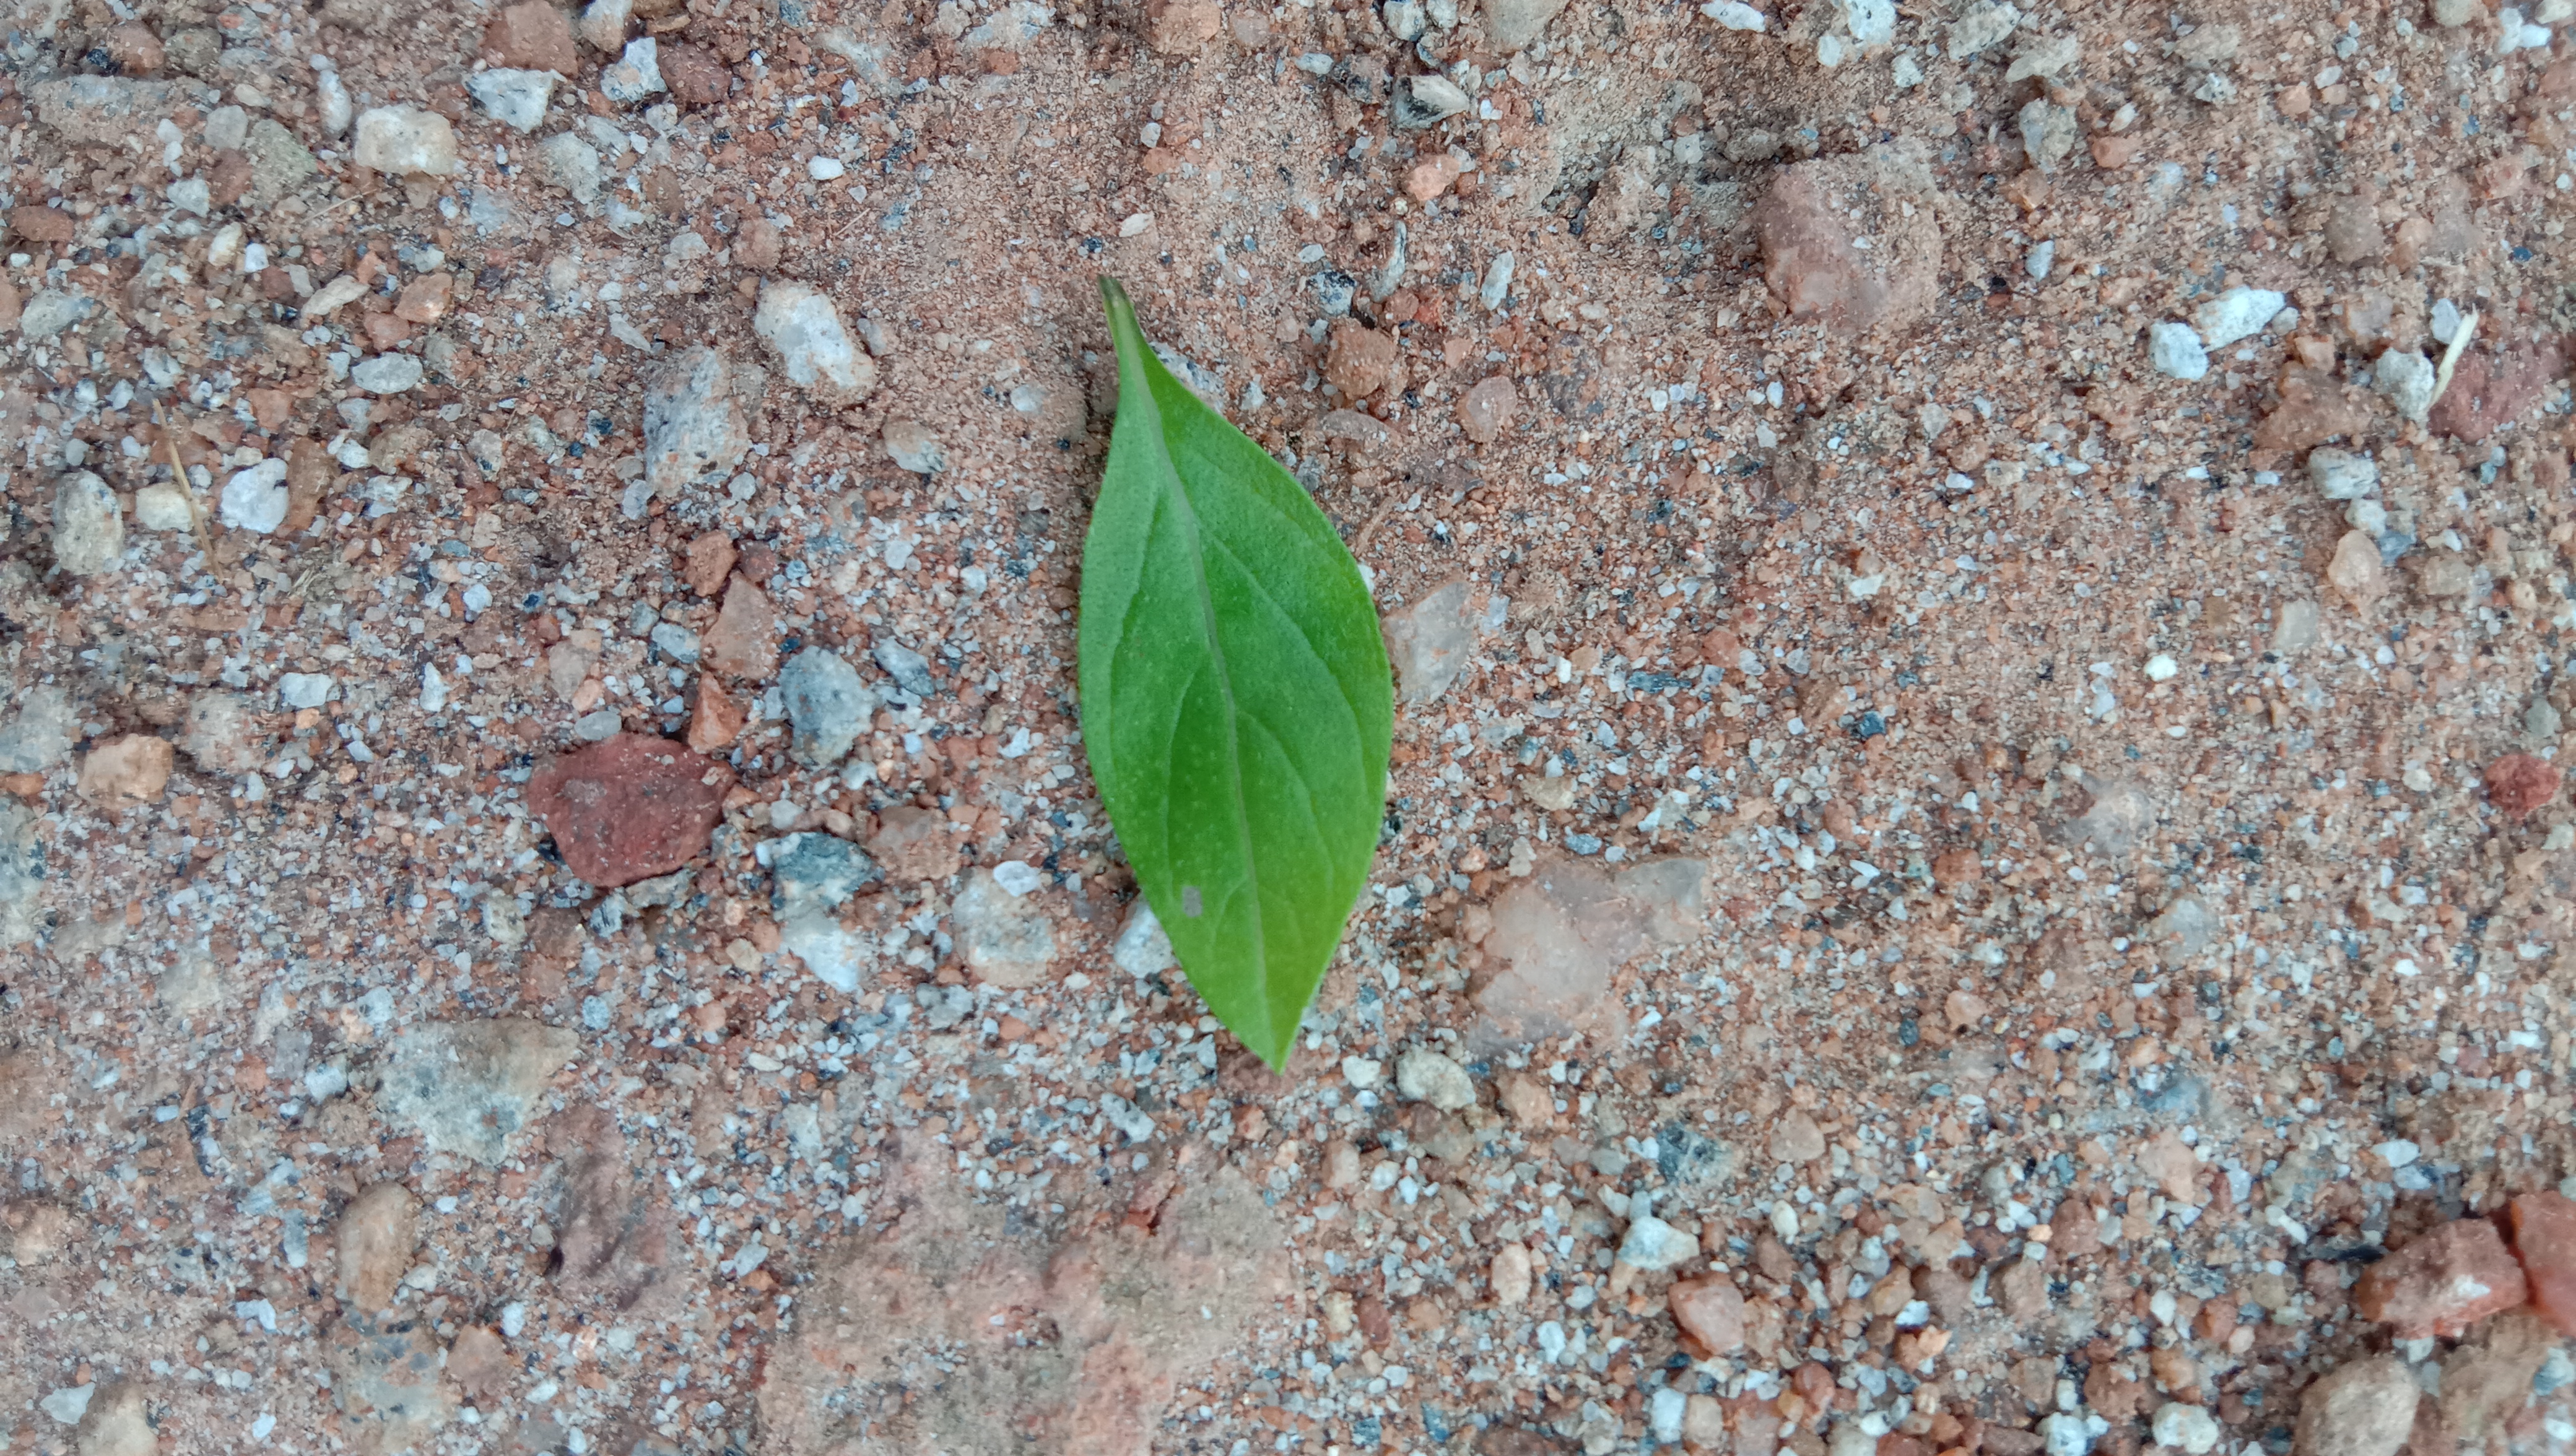
Plant: kamakasturi